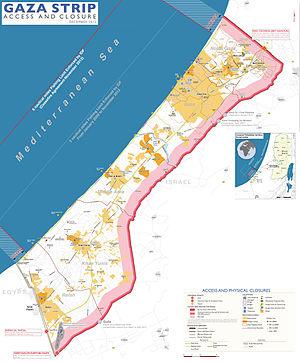
La route Salah ad-Din ou autoroute Salah ad-Din est la principale autoroute de la bande de Gaza, dans l'État de Palestine. Elle traverse le territoire sur 45 km, du poste-frontière de Rafah au sud à celui d'Erez au nord. La route est nommée d'après le commandeur musulman Saladin, qui a vécu au XIIᵉ siècle.